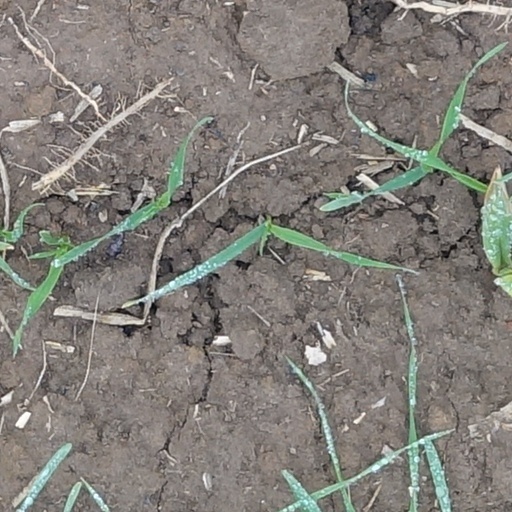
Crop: wheat